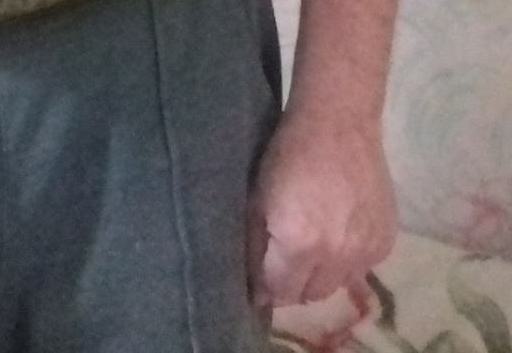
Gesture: no_gesture